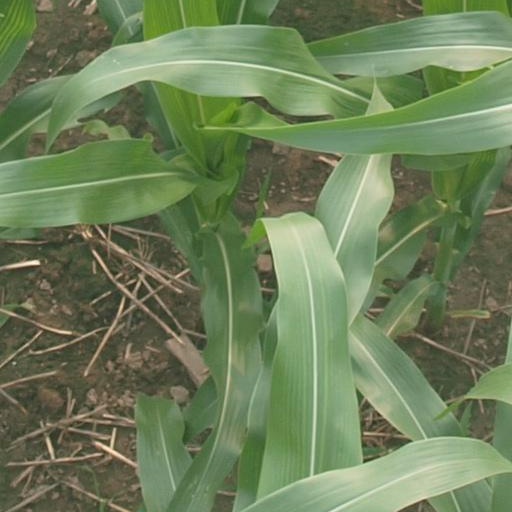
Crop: maize; corn